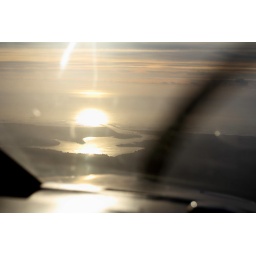
Newport, Oregon. Headed to coast to duck under the clouds